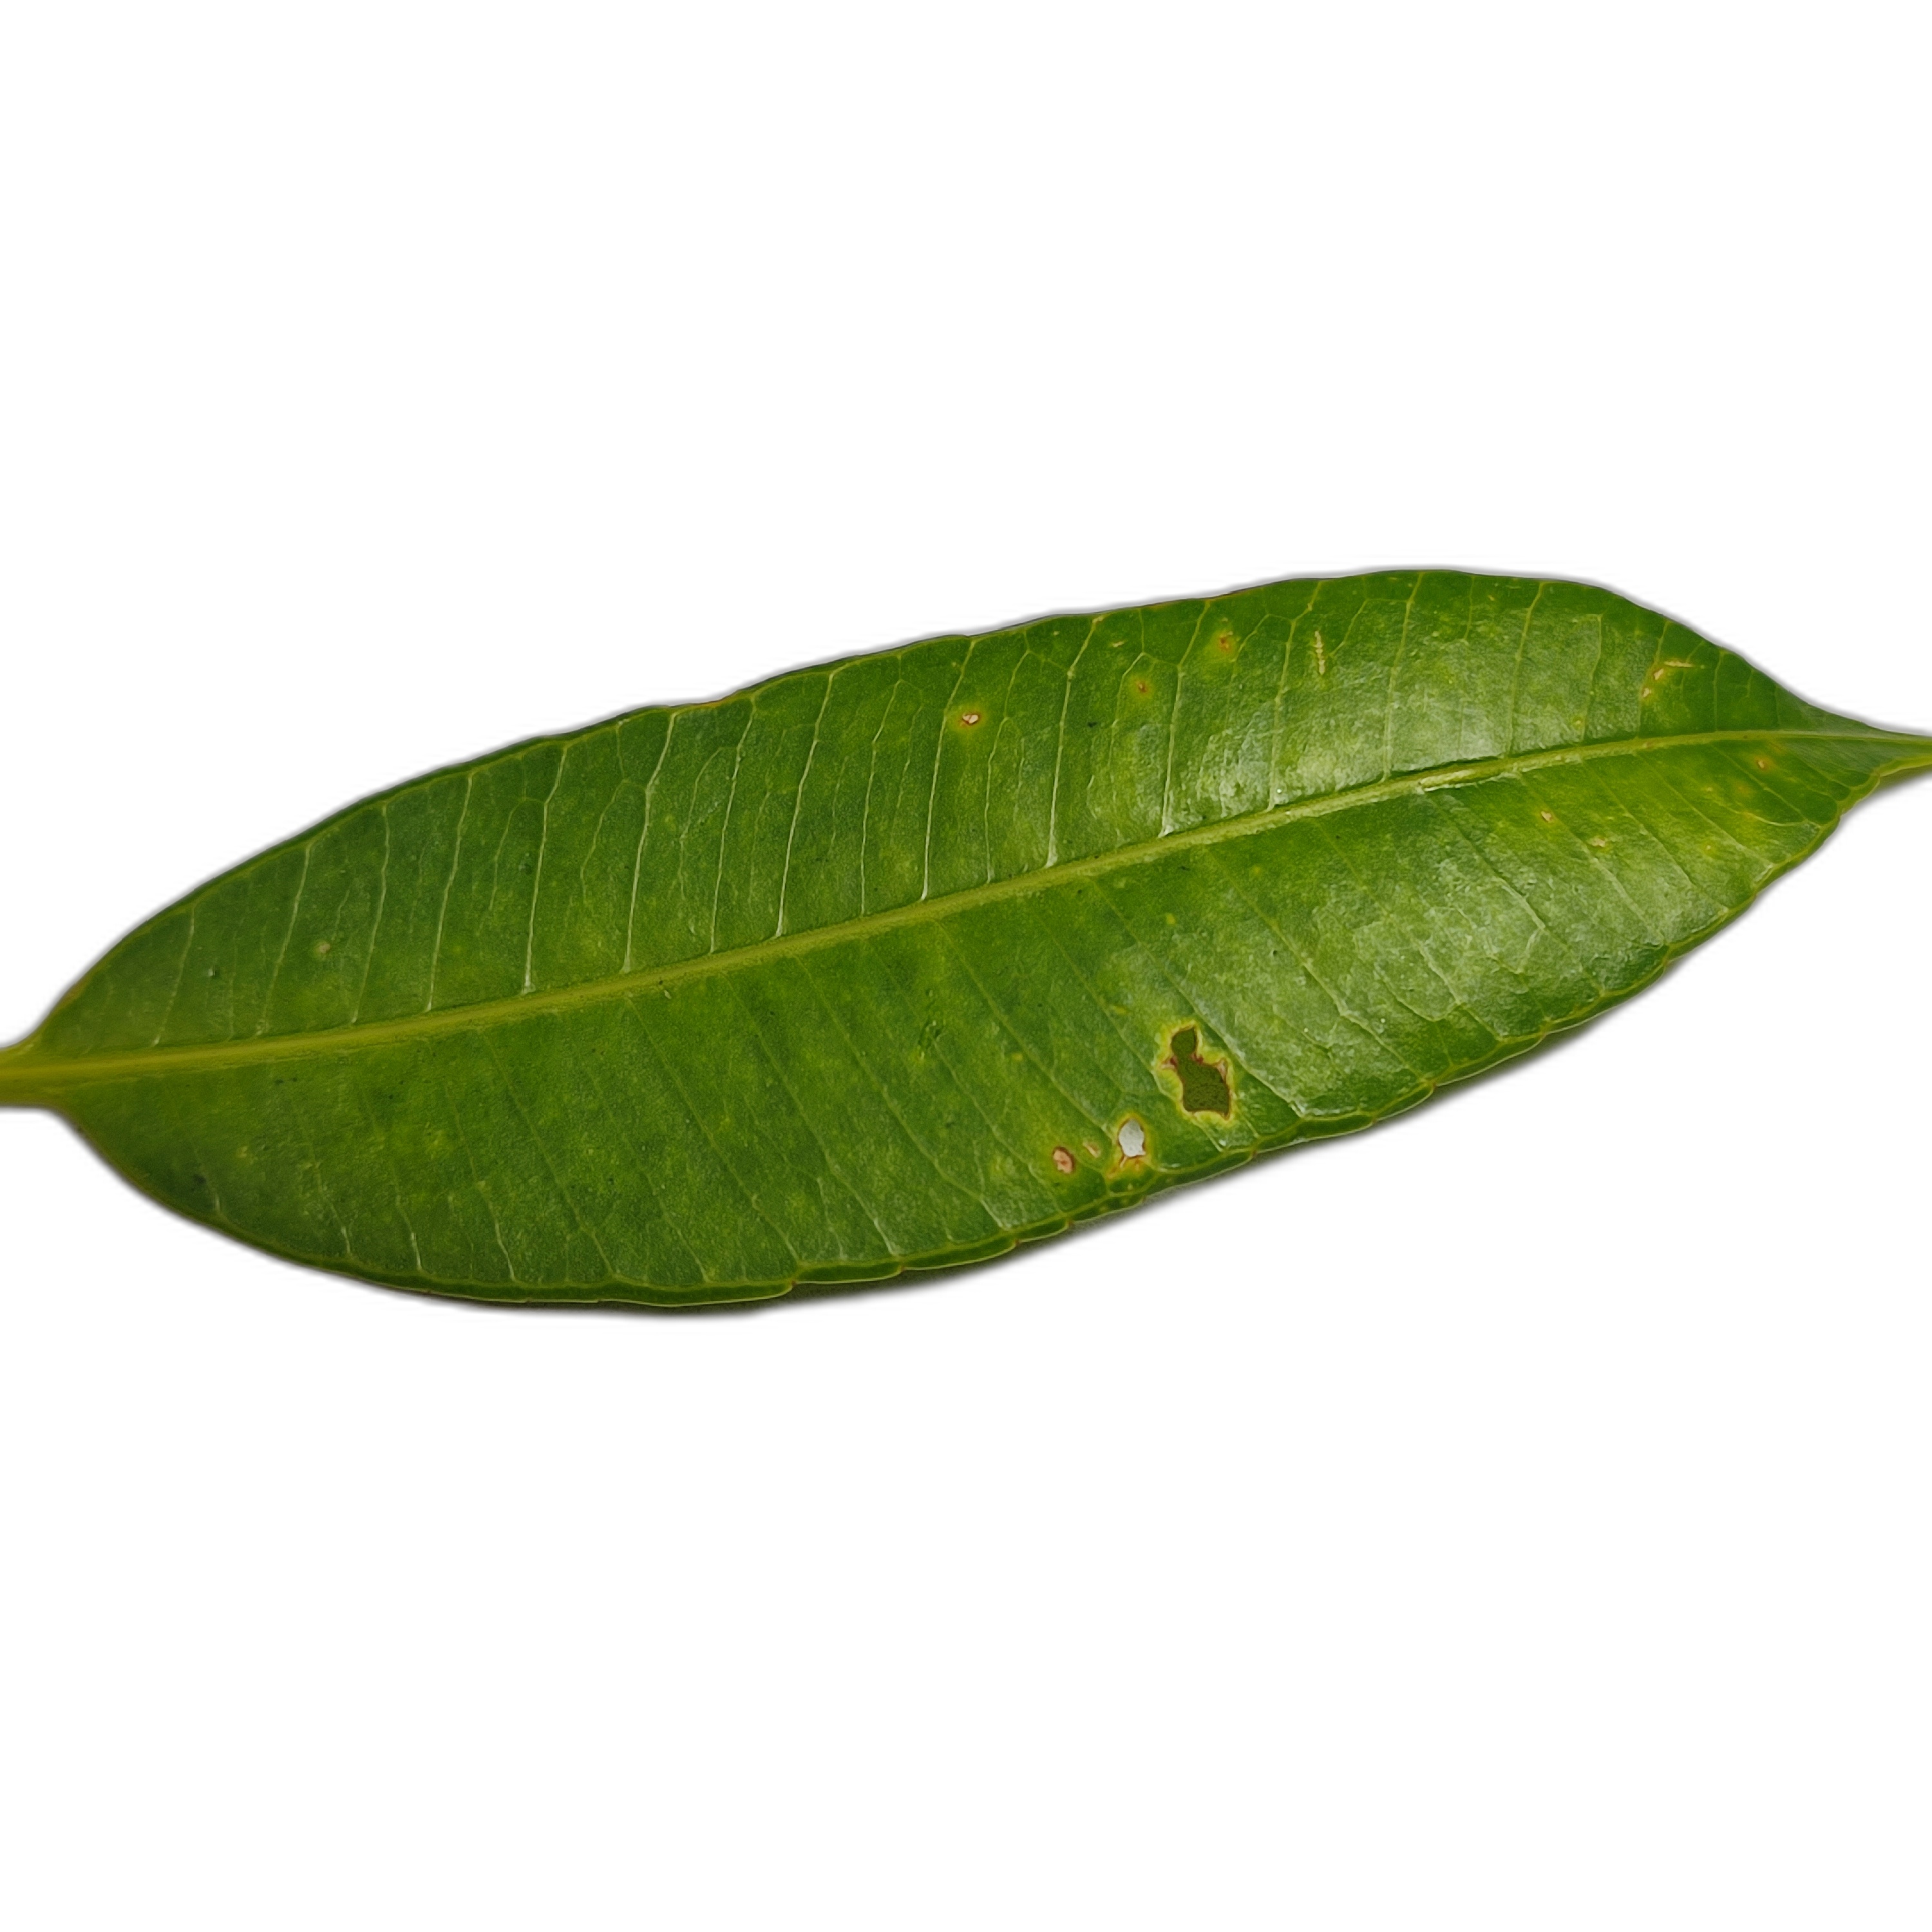
Label: healthy